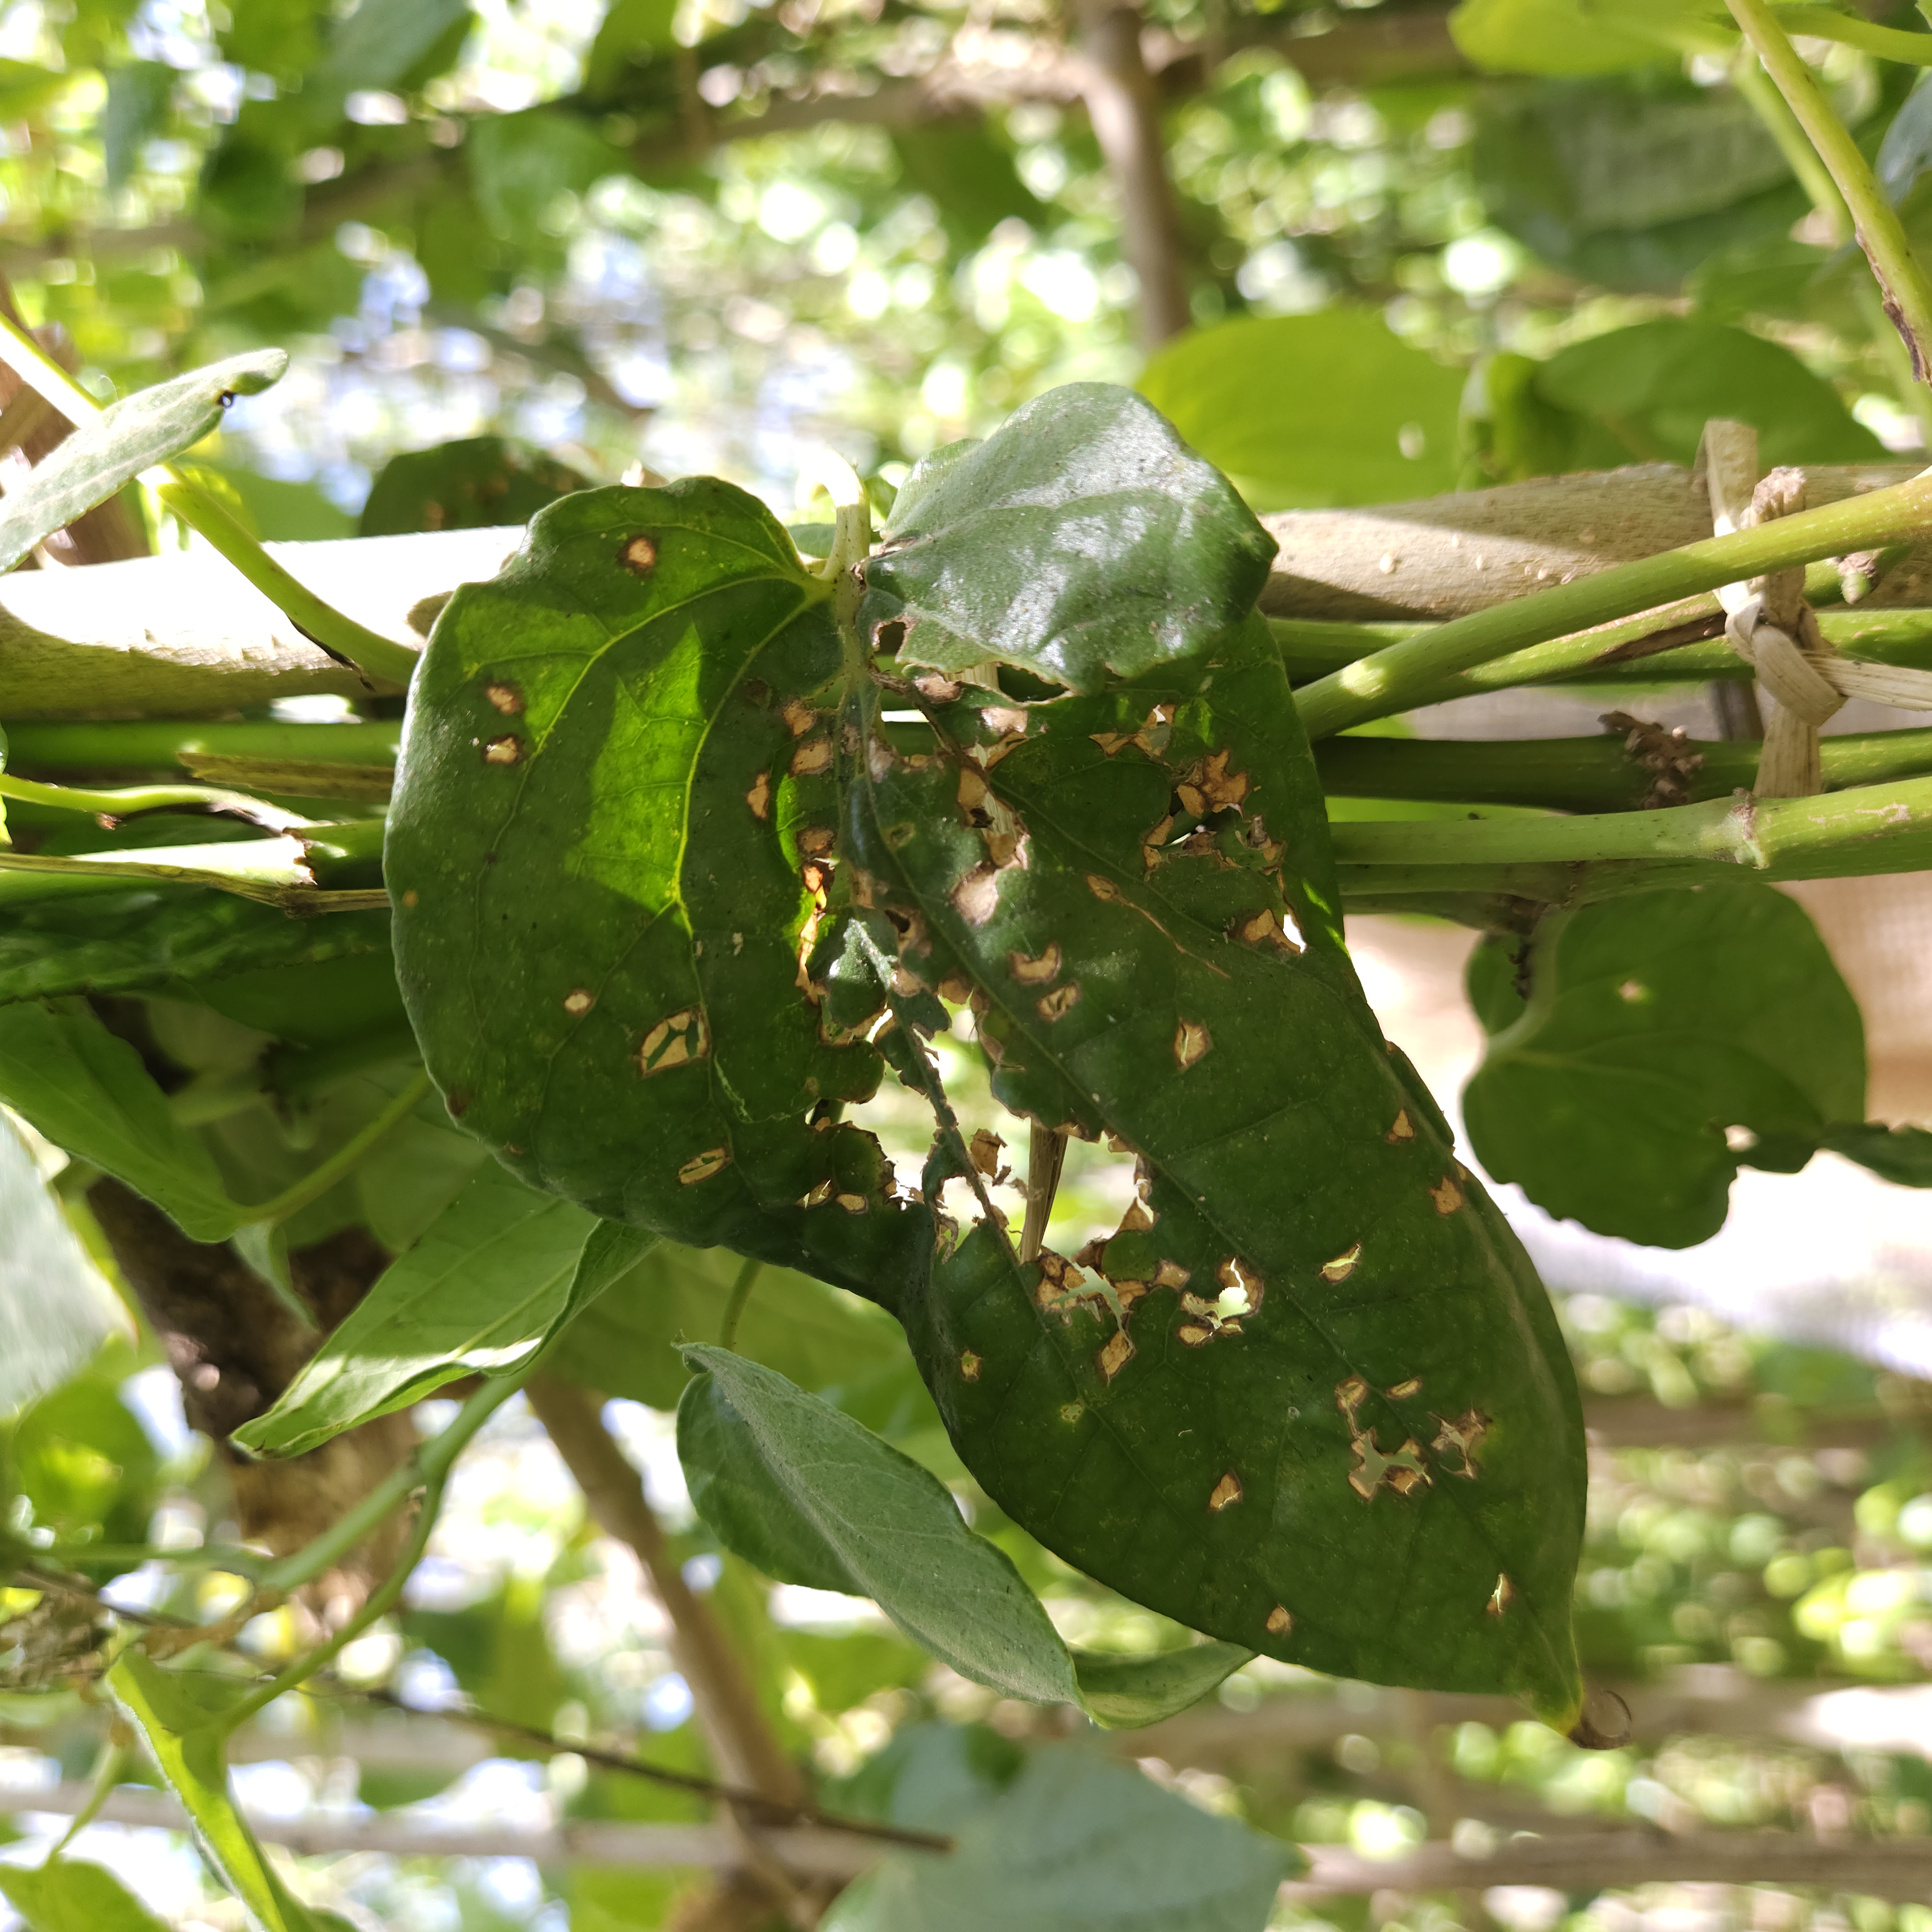
Label: Diseased